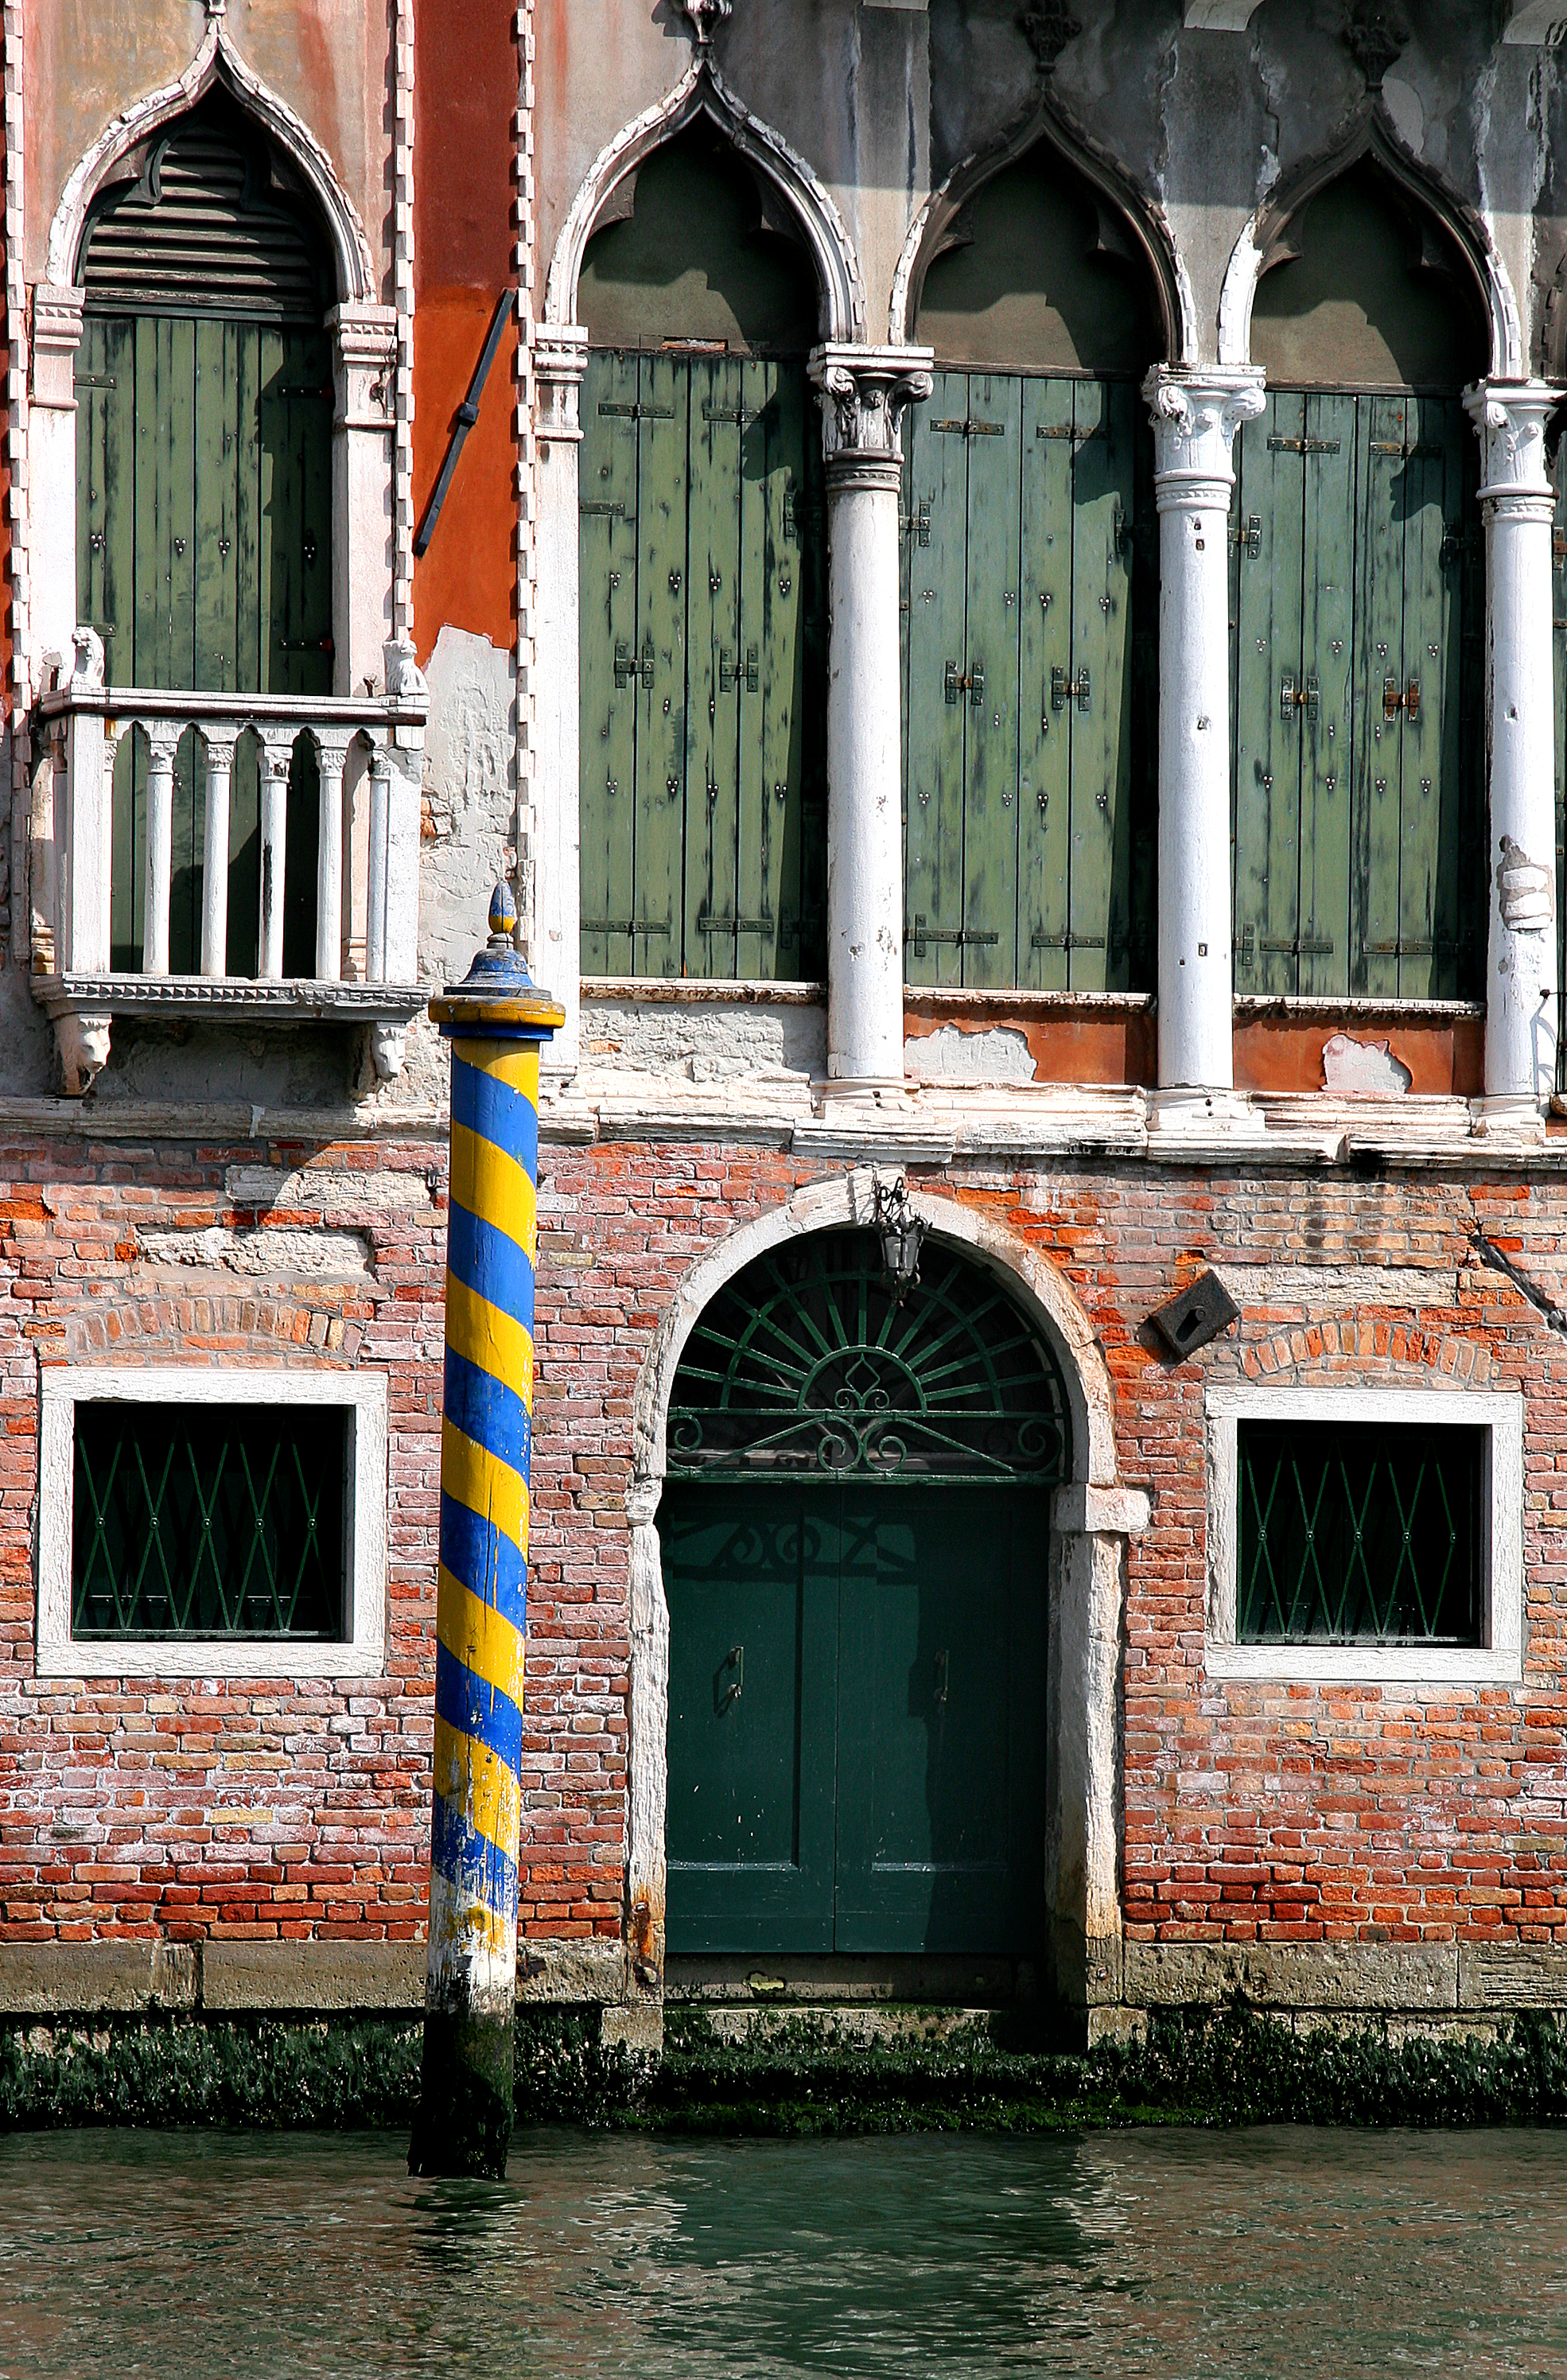
water, architecture, house, spiral, window, town, palace, home, canal, pole, color, facade, venice, door, waterway, buildings, windows, estate, unescoworldheritage, greendoor, urban area